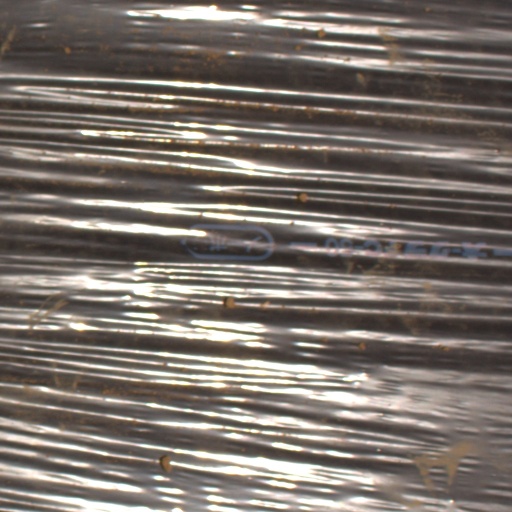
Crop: Jerusalem artichoke